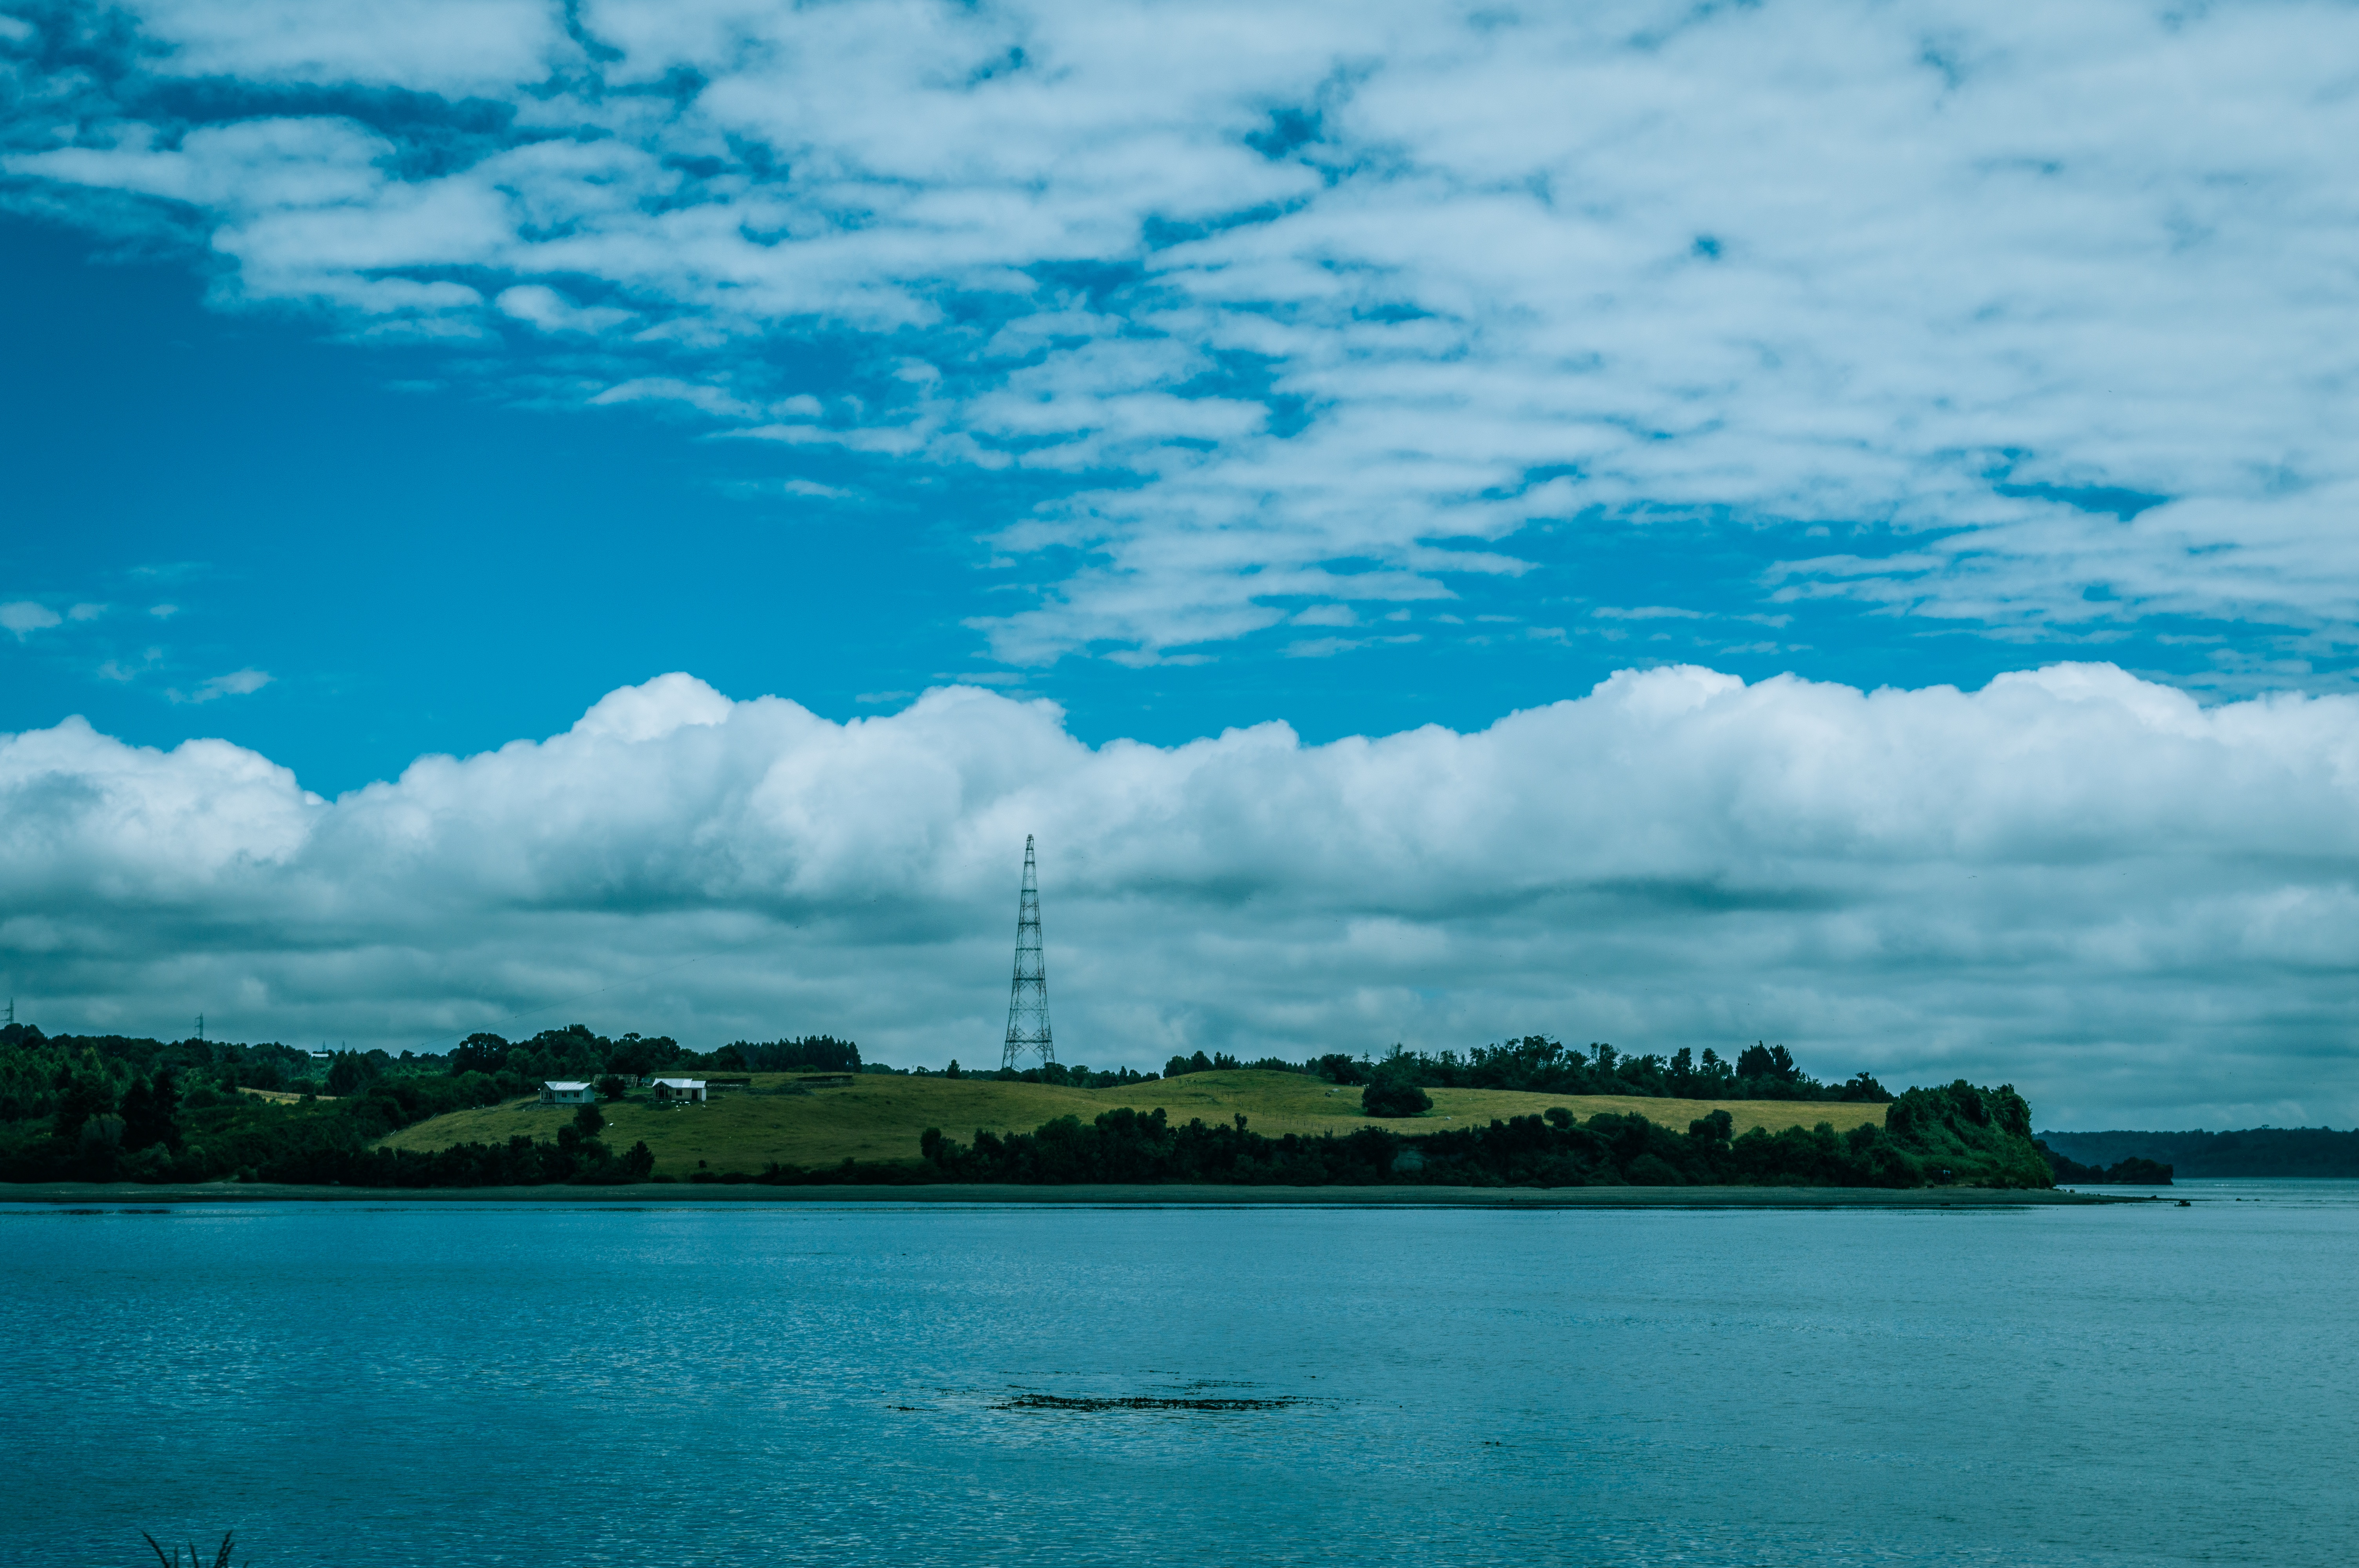
sea, coast, water, ocean, horizon, cloud, sky, shore, wave, lake, dawn, dusk, reflection, lagoon, bay, island, body of water, meteorological phenomenon